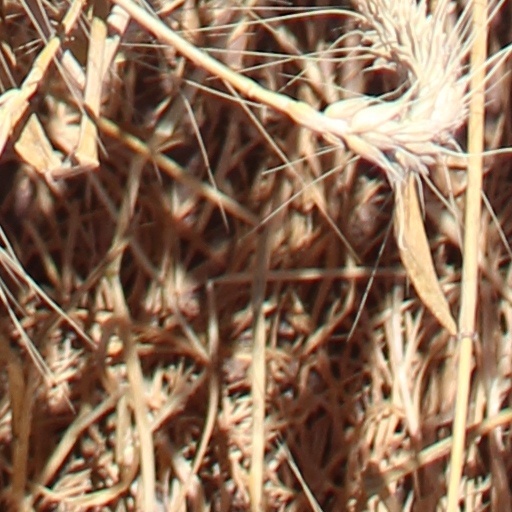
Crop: wheat